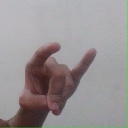
अक्षर: च